Leonard Case Jr.

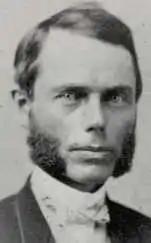

Leonard Case Jr. (January 27, 1820 – January 6, 1880) was a philanthropist from Cleveland, Ohio, who endowed the Case School of Applied Science (later Case Institute of Technology, merging with Western Reserve University to become Case Western Reserve University).